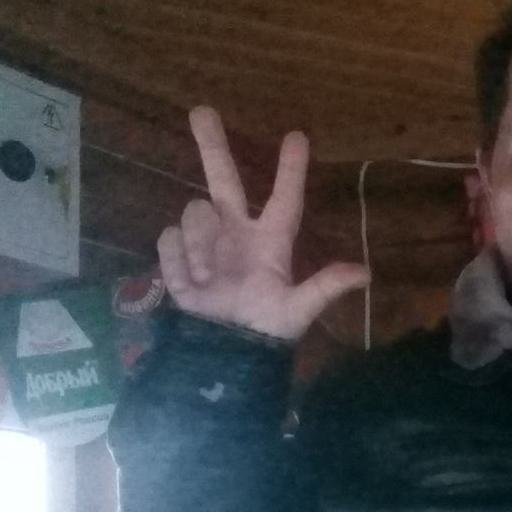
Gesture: three2